M1156 precision guidance kit

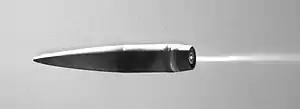
XM1113 extended range artillery round, shown here at a range demonstration, uses a rocket-assist motor

In operation the PGK screws into the nose of the projectile much like conventional fuzes. In addition to the fuzing function it provides a GPS guidance package and control surfaces to correct the flight of the shell. This is analogous to the addition of a Joint Direct Attack Munition (JDAM) tail-kit to a dumb iron bomb, creating a precision guided munition. The system began production in 2009, was first expected to be in service by 2010, but was ultimately fielded in spring 2013.